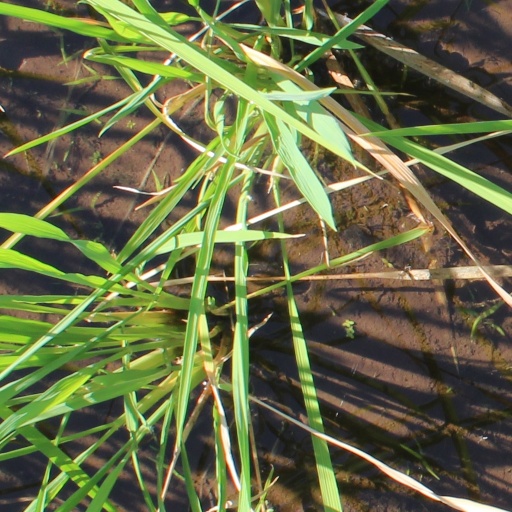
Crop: rice